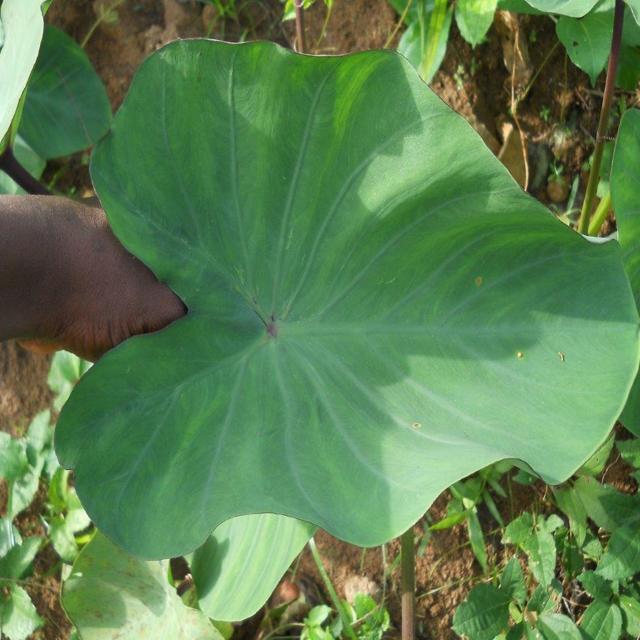
Label: Healthy